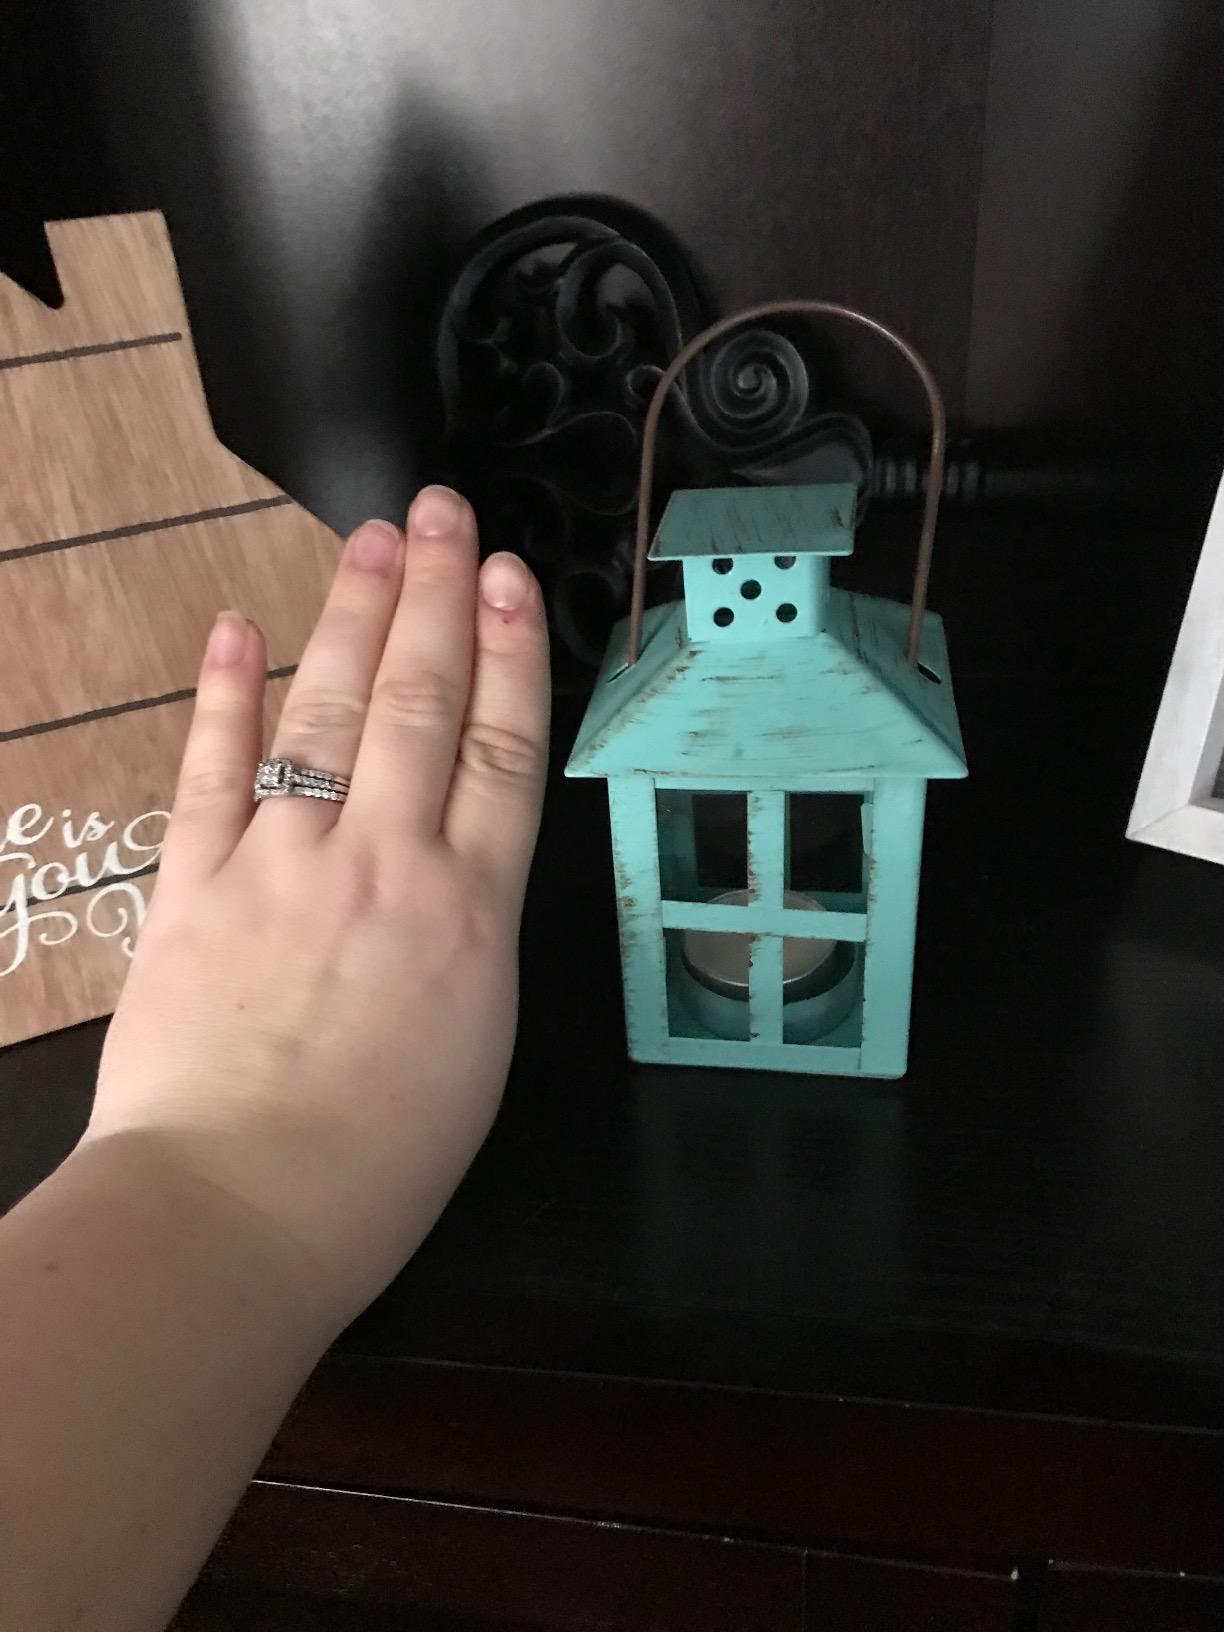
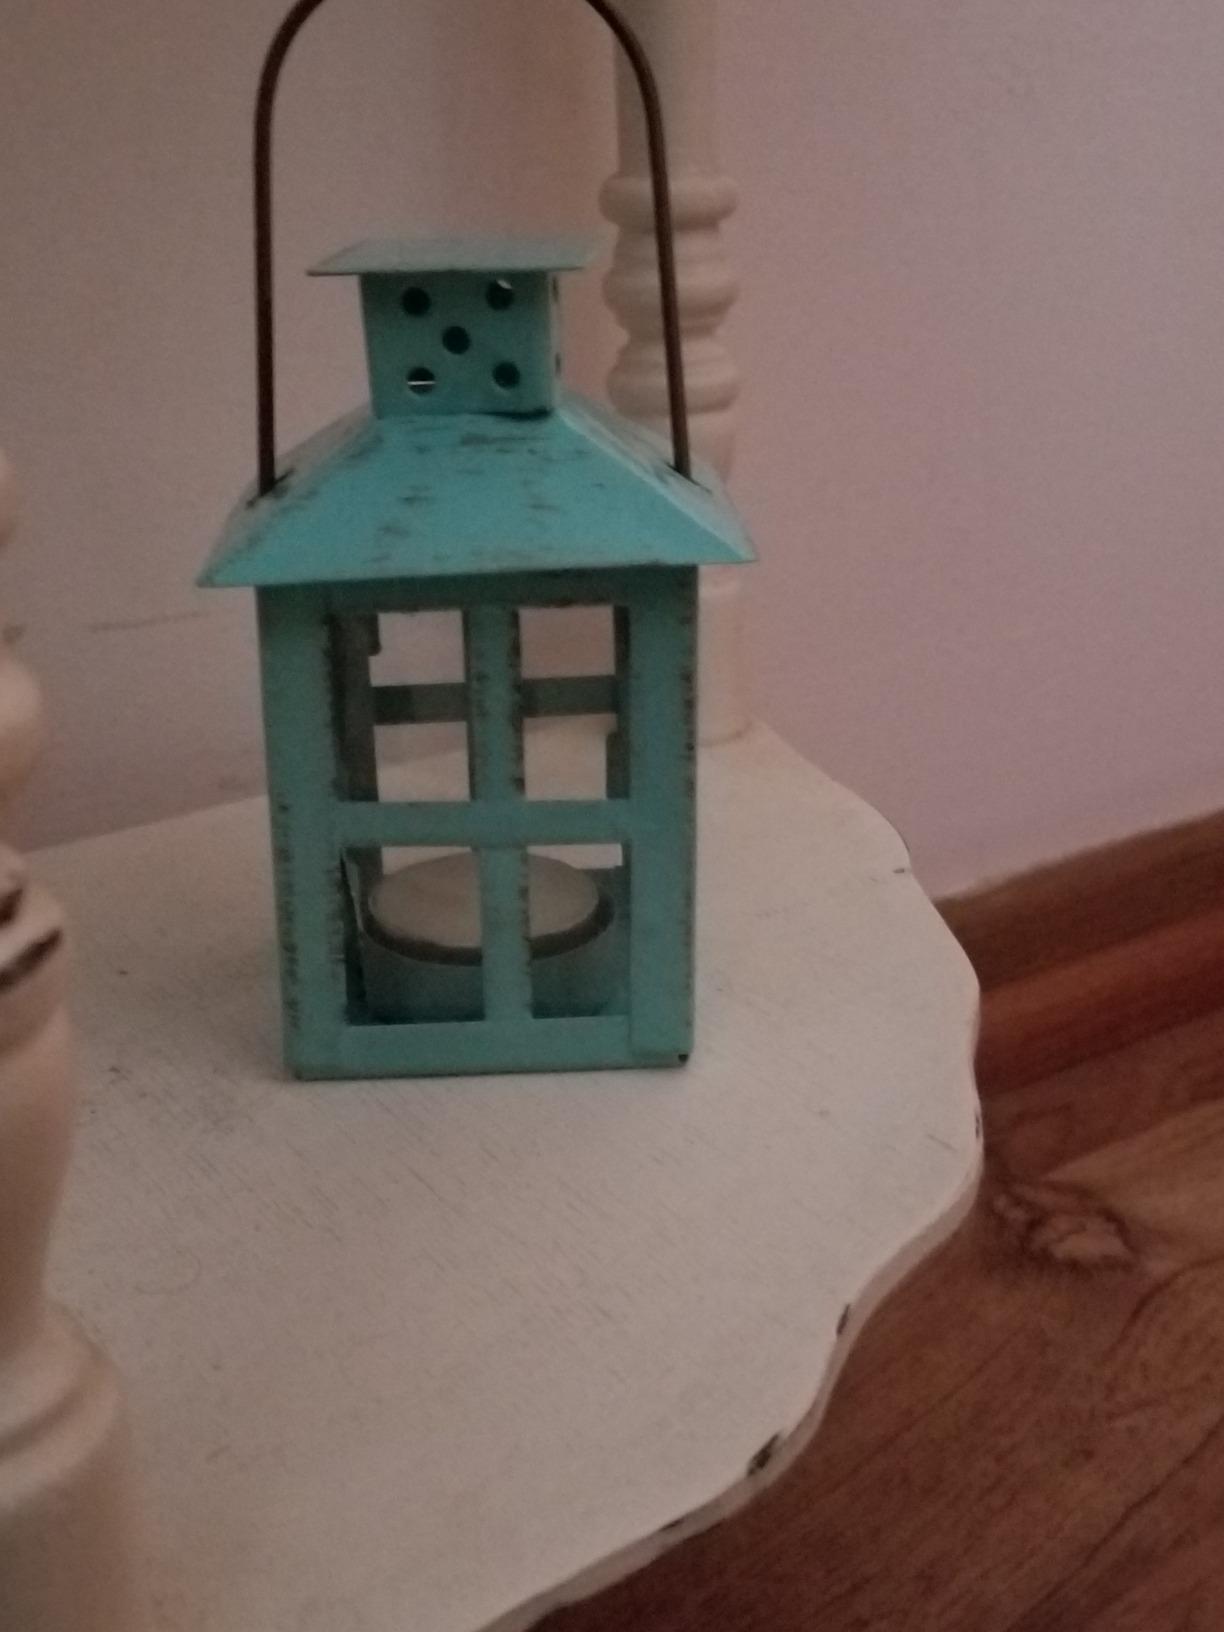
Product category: lantern
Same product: yes